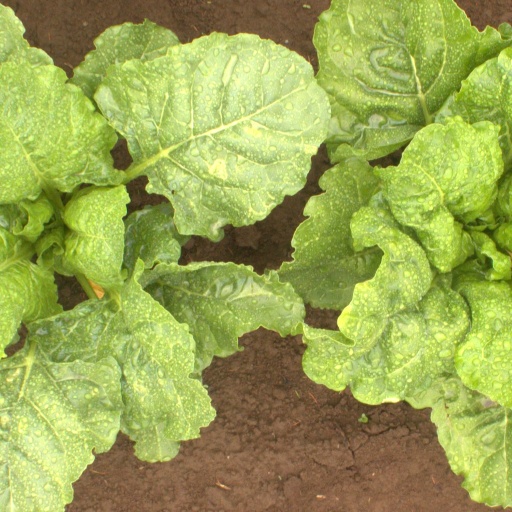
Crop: sugar beet